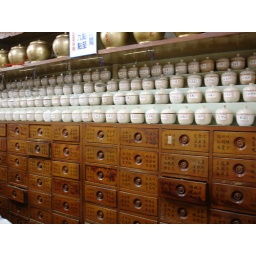
Jars and wooden drawer in a Taiwanese apothecary shop